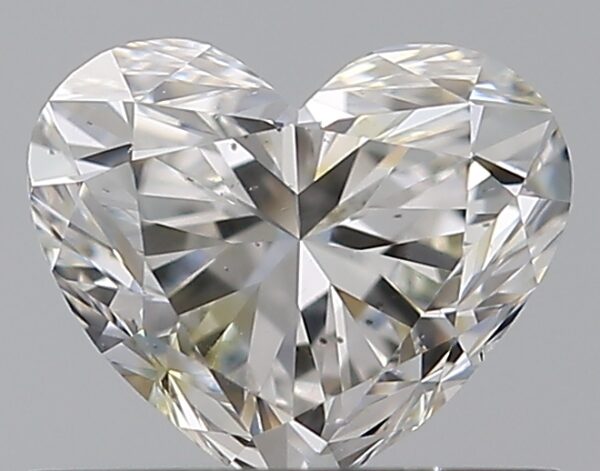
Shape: heart
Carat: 0.5
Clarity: SI1
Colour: G
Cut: EX
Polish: EX
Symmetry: VG
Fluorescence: F
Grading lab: GIA
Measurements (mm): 4.62 x 5.49 x 3.26